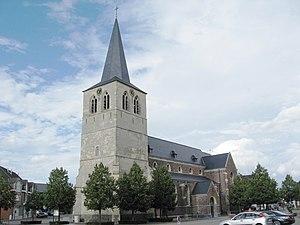
Un aperçu de l'héritage architectural dans la commune flamande de Bocholt.
Bocholt est une commune néerlandophone de Belgique située dans la province de Limbourg et en Région flamande.